Duchroth

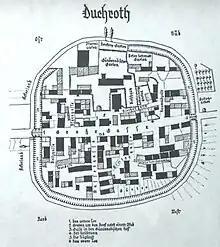
Village map from 1798, drawn by Johann Eimann

Duchroth is an "Ortsgemeinde" – a municipality belonging to a "Verbandsgemeinde", a kind of collective municipality – in the Bad Kreuznach district in Rhineland-Palatinate, Germany. It belongs to the "Verbandsgemeinde" of Rüdesheim, whose seat is in the like-named town. Duchroth is a winegrowing centre and lies in the Soonwald-Nahe Nature Park.